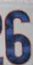
Number: 6